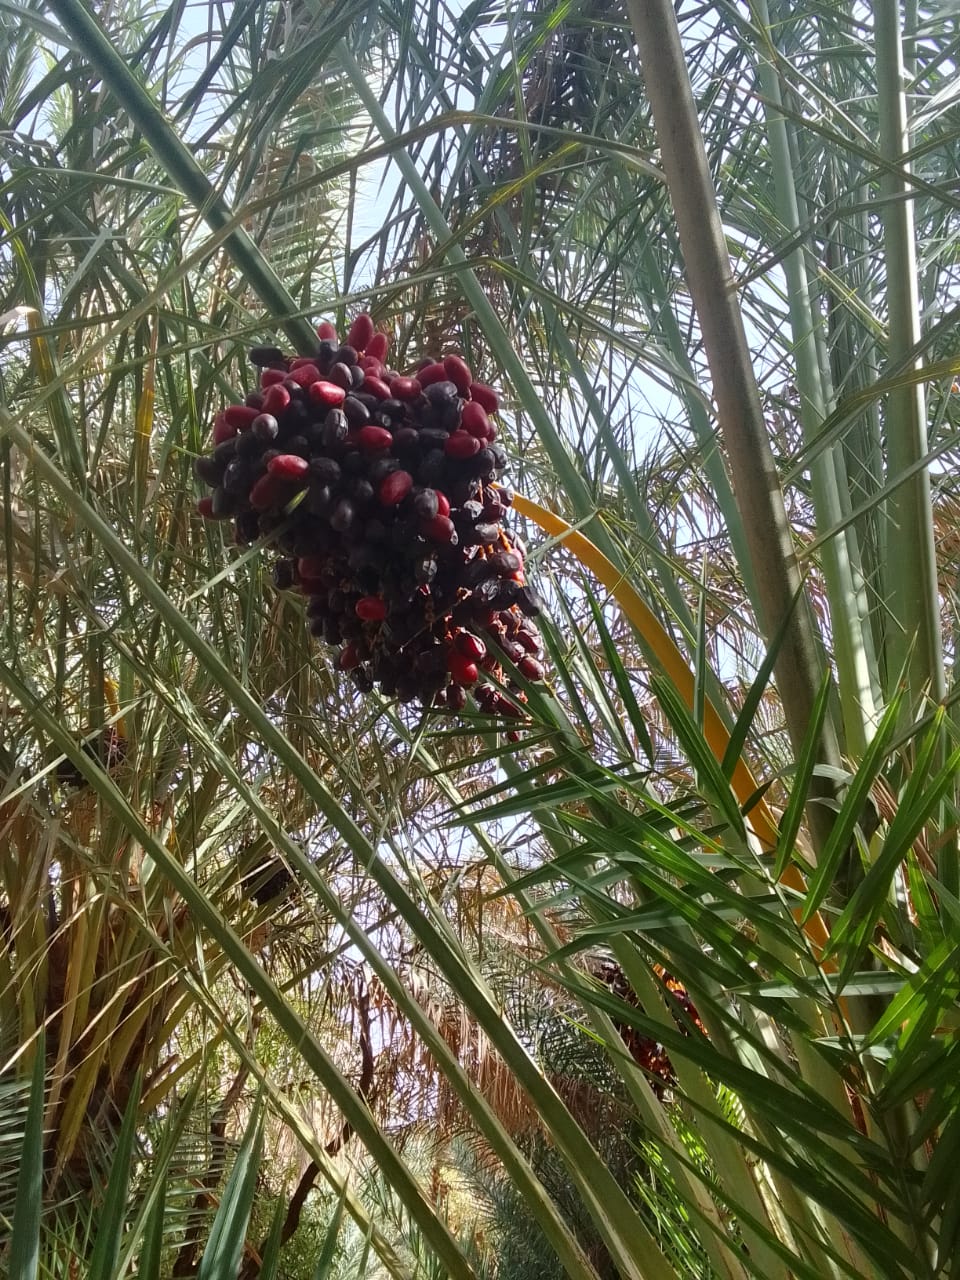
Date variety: bouisthami